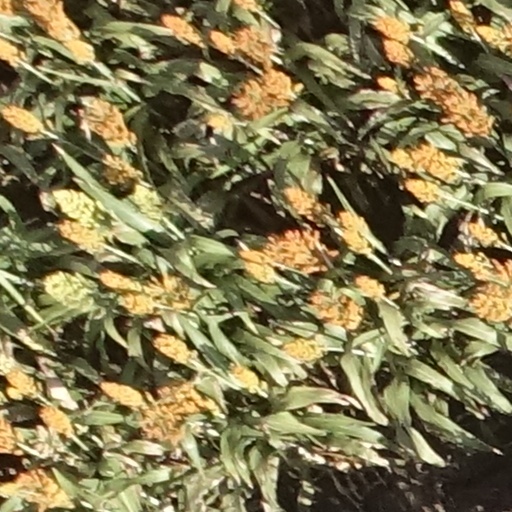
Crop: sorghum